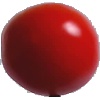
Label: Tomato 4